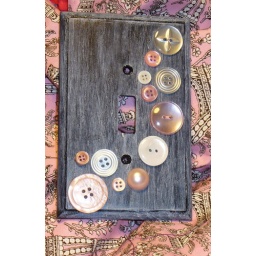
Sweet Paris pink and white button embellished light switch, hand painted black with white wash over top.